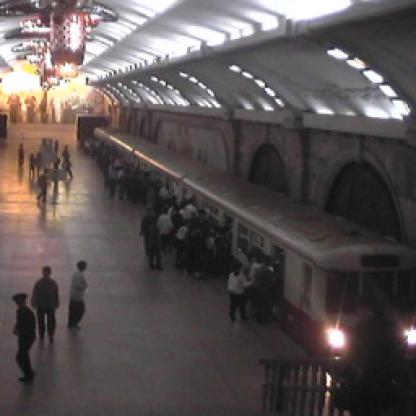
Scene: Indoor